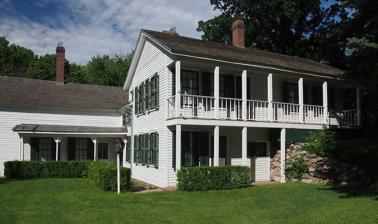
Building: Ames–Florida House
Country: United States of America
Year built: 1856
Historic house in Minnesota, United States United States historic place Ames–Florida–Stork House U.S. National Register of Historic Places The Ames-Florida-Stork House from the northeast Show map of Minnesota Show map of the United States Location 8131 Bridge St., Rockford, Minnesota Coordinates 45°5′12.6″N 93°43′54.5″W / 45.086833°N 93.731806°W / 45.086833; -93.731806 Area 2.6 acres (1.1 ha) Built 1856 Architect George F. Ames Architectural style Greek Revival NRHP reference No. 79003714 Added to NRHP October 16, 1979 The Ames–Florida–Stork House is a historic house museum in Rockford , Minnesota , United States , on the Crow River .  The house was built in 1856 by New England immigrants George F. Ames and his brother-in-law Joel Florida.  Ames and Florida came to Minnesota from northern Illinois by steamship.  On the steamship, they met Guilford George, a master carpenter and millwright . The three men formed a partnership and established the community of Rockford clustered around a sawmill and a gristmill . The house is one of a few houses in Minnesota built with timber framing before balloon framing and dimensional lumber were well known in Minnesota.  The hand-crafting extended beyond the exterior construction. The windows and doors were produced on site, as was the interior paneling of fruitwood cut on the property.  Several pieces of furniture were also shaped with hand tools.  This furniture is on display in the house, which is now open as a museum. Ames occupied the house until 1878, when he retired due to health problems.  He sold the house and his business interests to George Florida, who lived in the house along with two of his three sisters, his mother, and his aunt.  They lived in the house until his death in 1936.  Mr. and Mrs. Clinton Stork bought the house in 1936.  The Storks were interested in history and antiques, and they recognized the historical significance of the house.  They resolved to preserve the house and to share it with school children, the community, and others interested in state and local history.  The house was donated to the city of Rockford in 1986. The house was listed on the National Register of Historic Places in 1979 as the Ames–Florida House . It was listed for its local significance in architecture, commerce, industry, and settlement for its associations with the founding of Rockford around the Ames–Florida mill. See also National Register of Historic Places listings in Hennepin County, Minnesota References